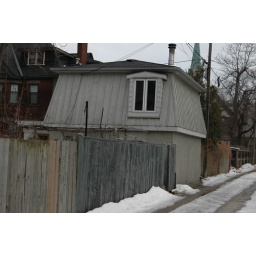
Laneway house heated by a wood stove in southwest Hamilton.